Move (The Mamas song)

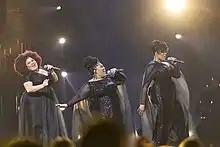
The Mamas performing "Move" at Melodifestivalen 2020 in Linköping, Sweden.

The winner of Melodifestivalen represents Sweden at the Eurovision Song Contest. Melodifestivalen 2020 was held over six weeks from early February through early March 2020, with a show each Saturday evening. "Move" appeared in the first semi-final of the competition on 1 February and qualified for the 7 March final. After a close round of final voting, the Mamas edged out Dotter and her song "Bulletproof" by one point to win the competition and the opportunity to represent Sweden.